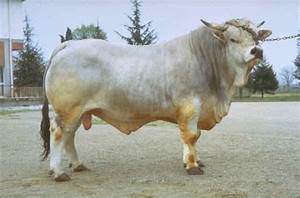
Label: cow